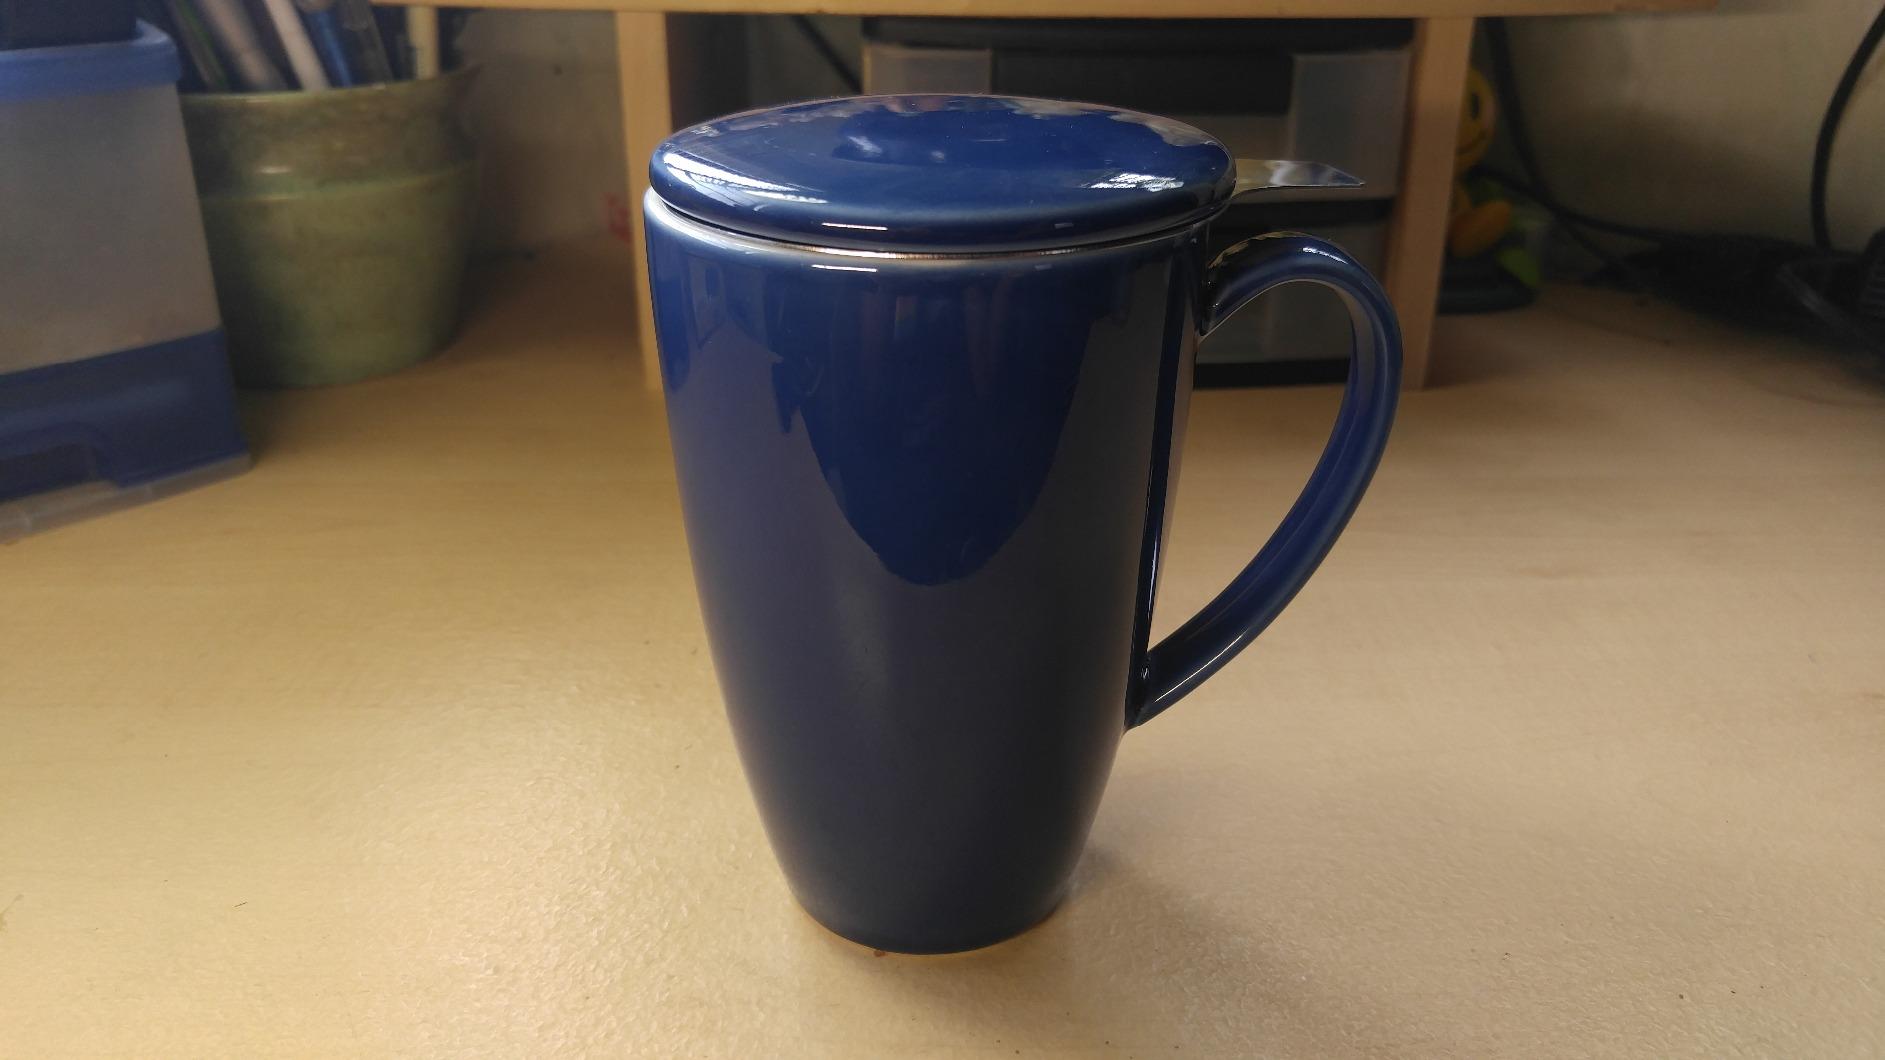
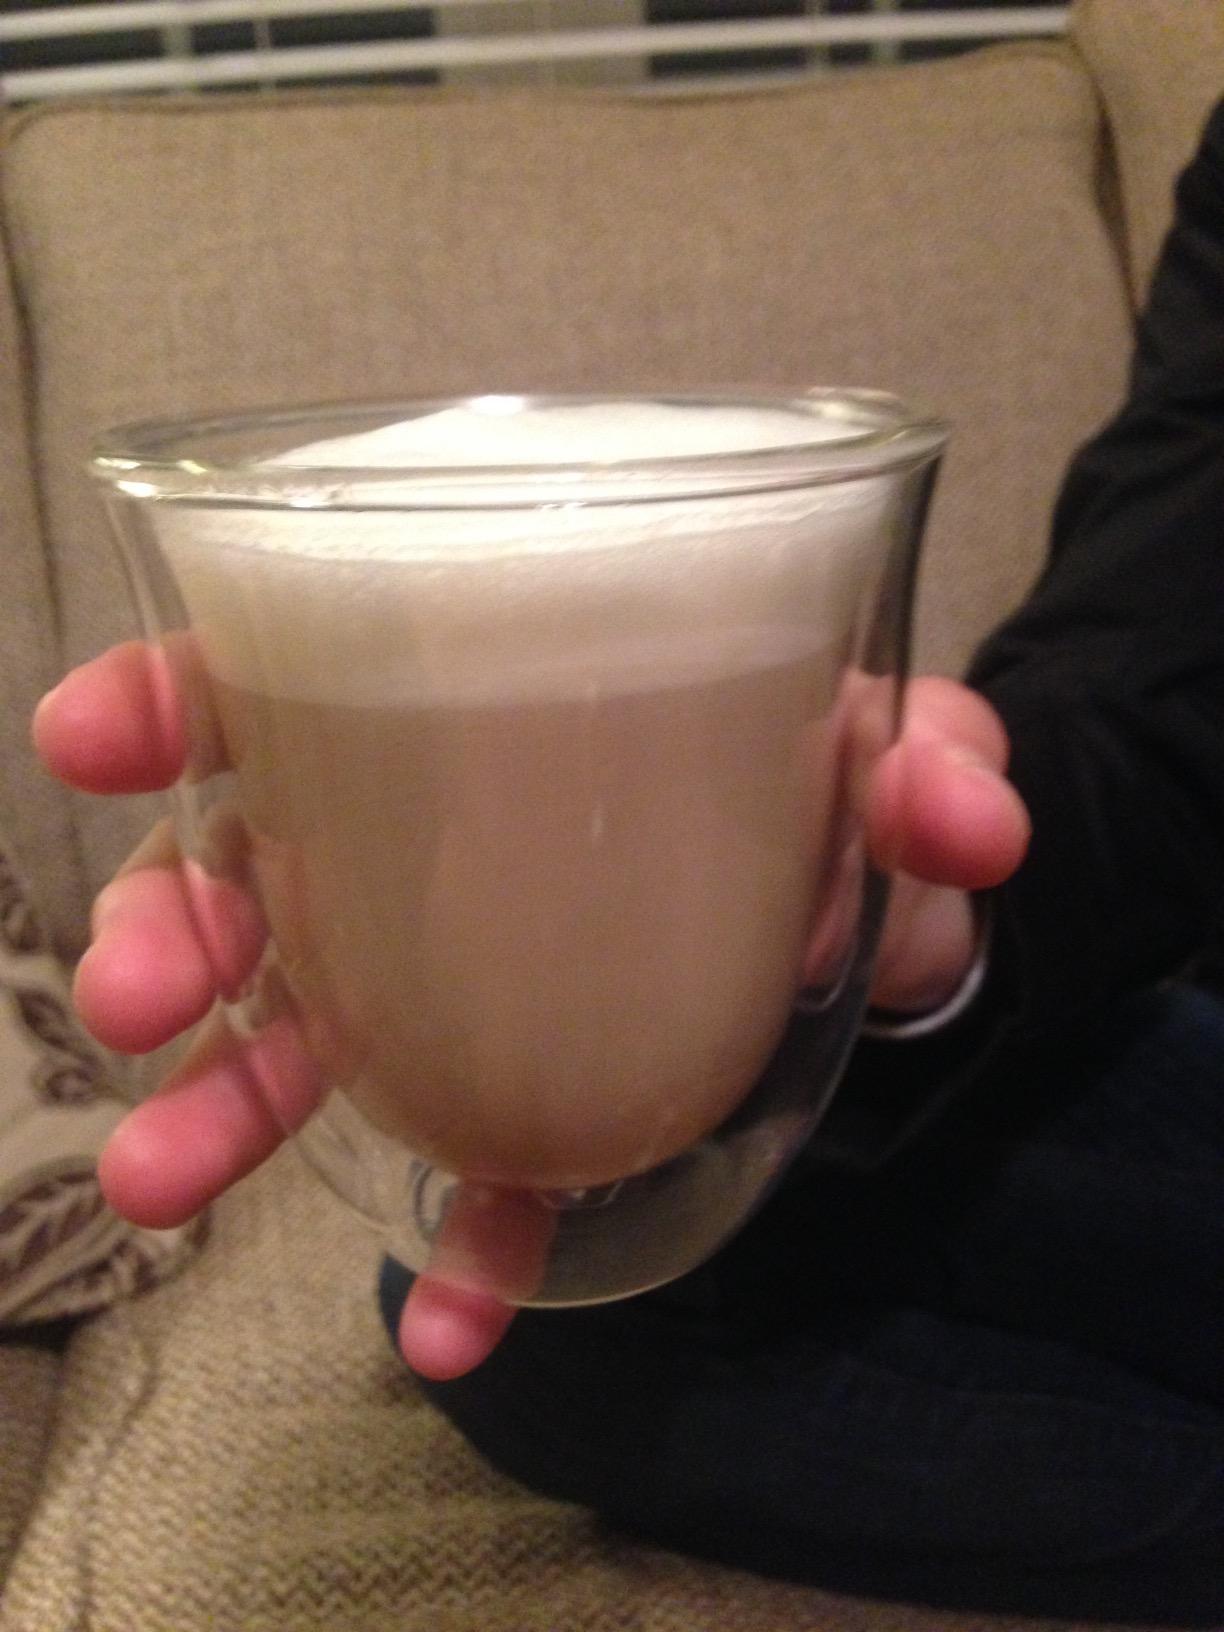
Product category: items_mug
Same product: no